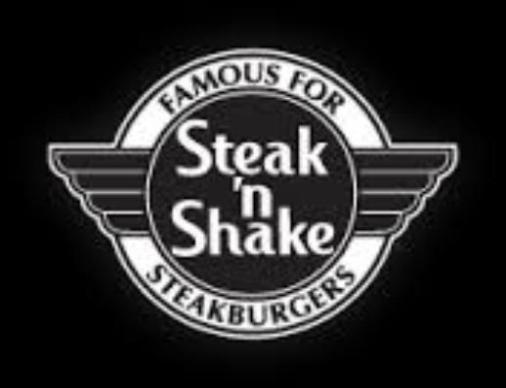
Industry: Food